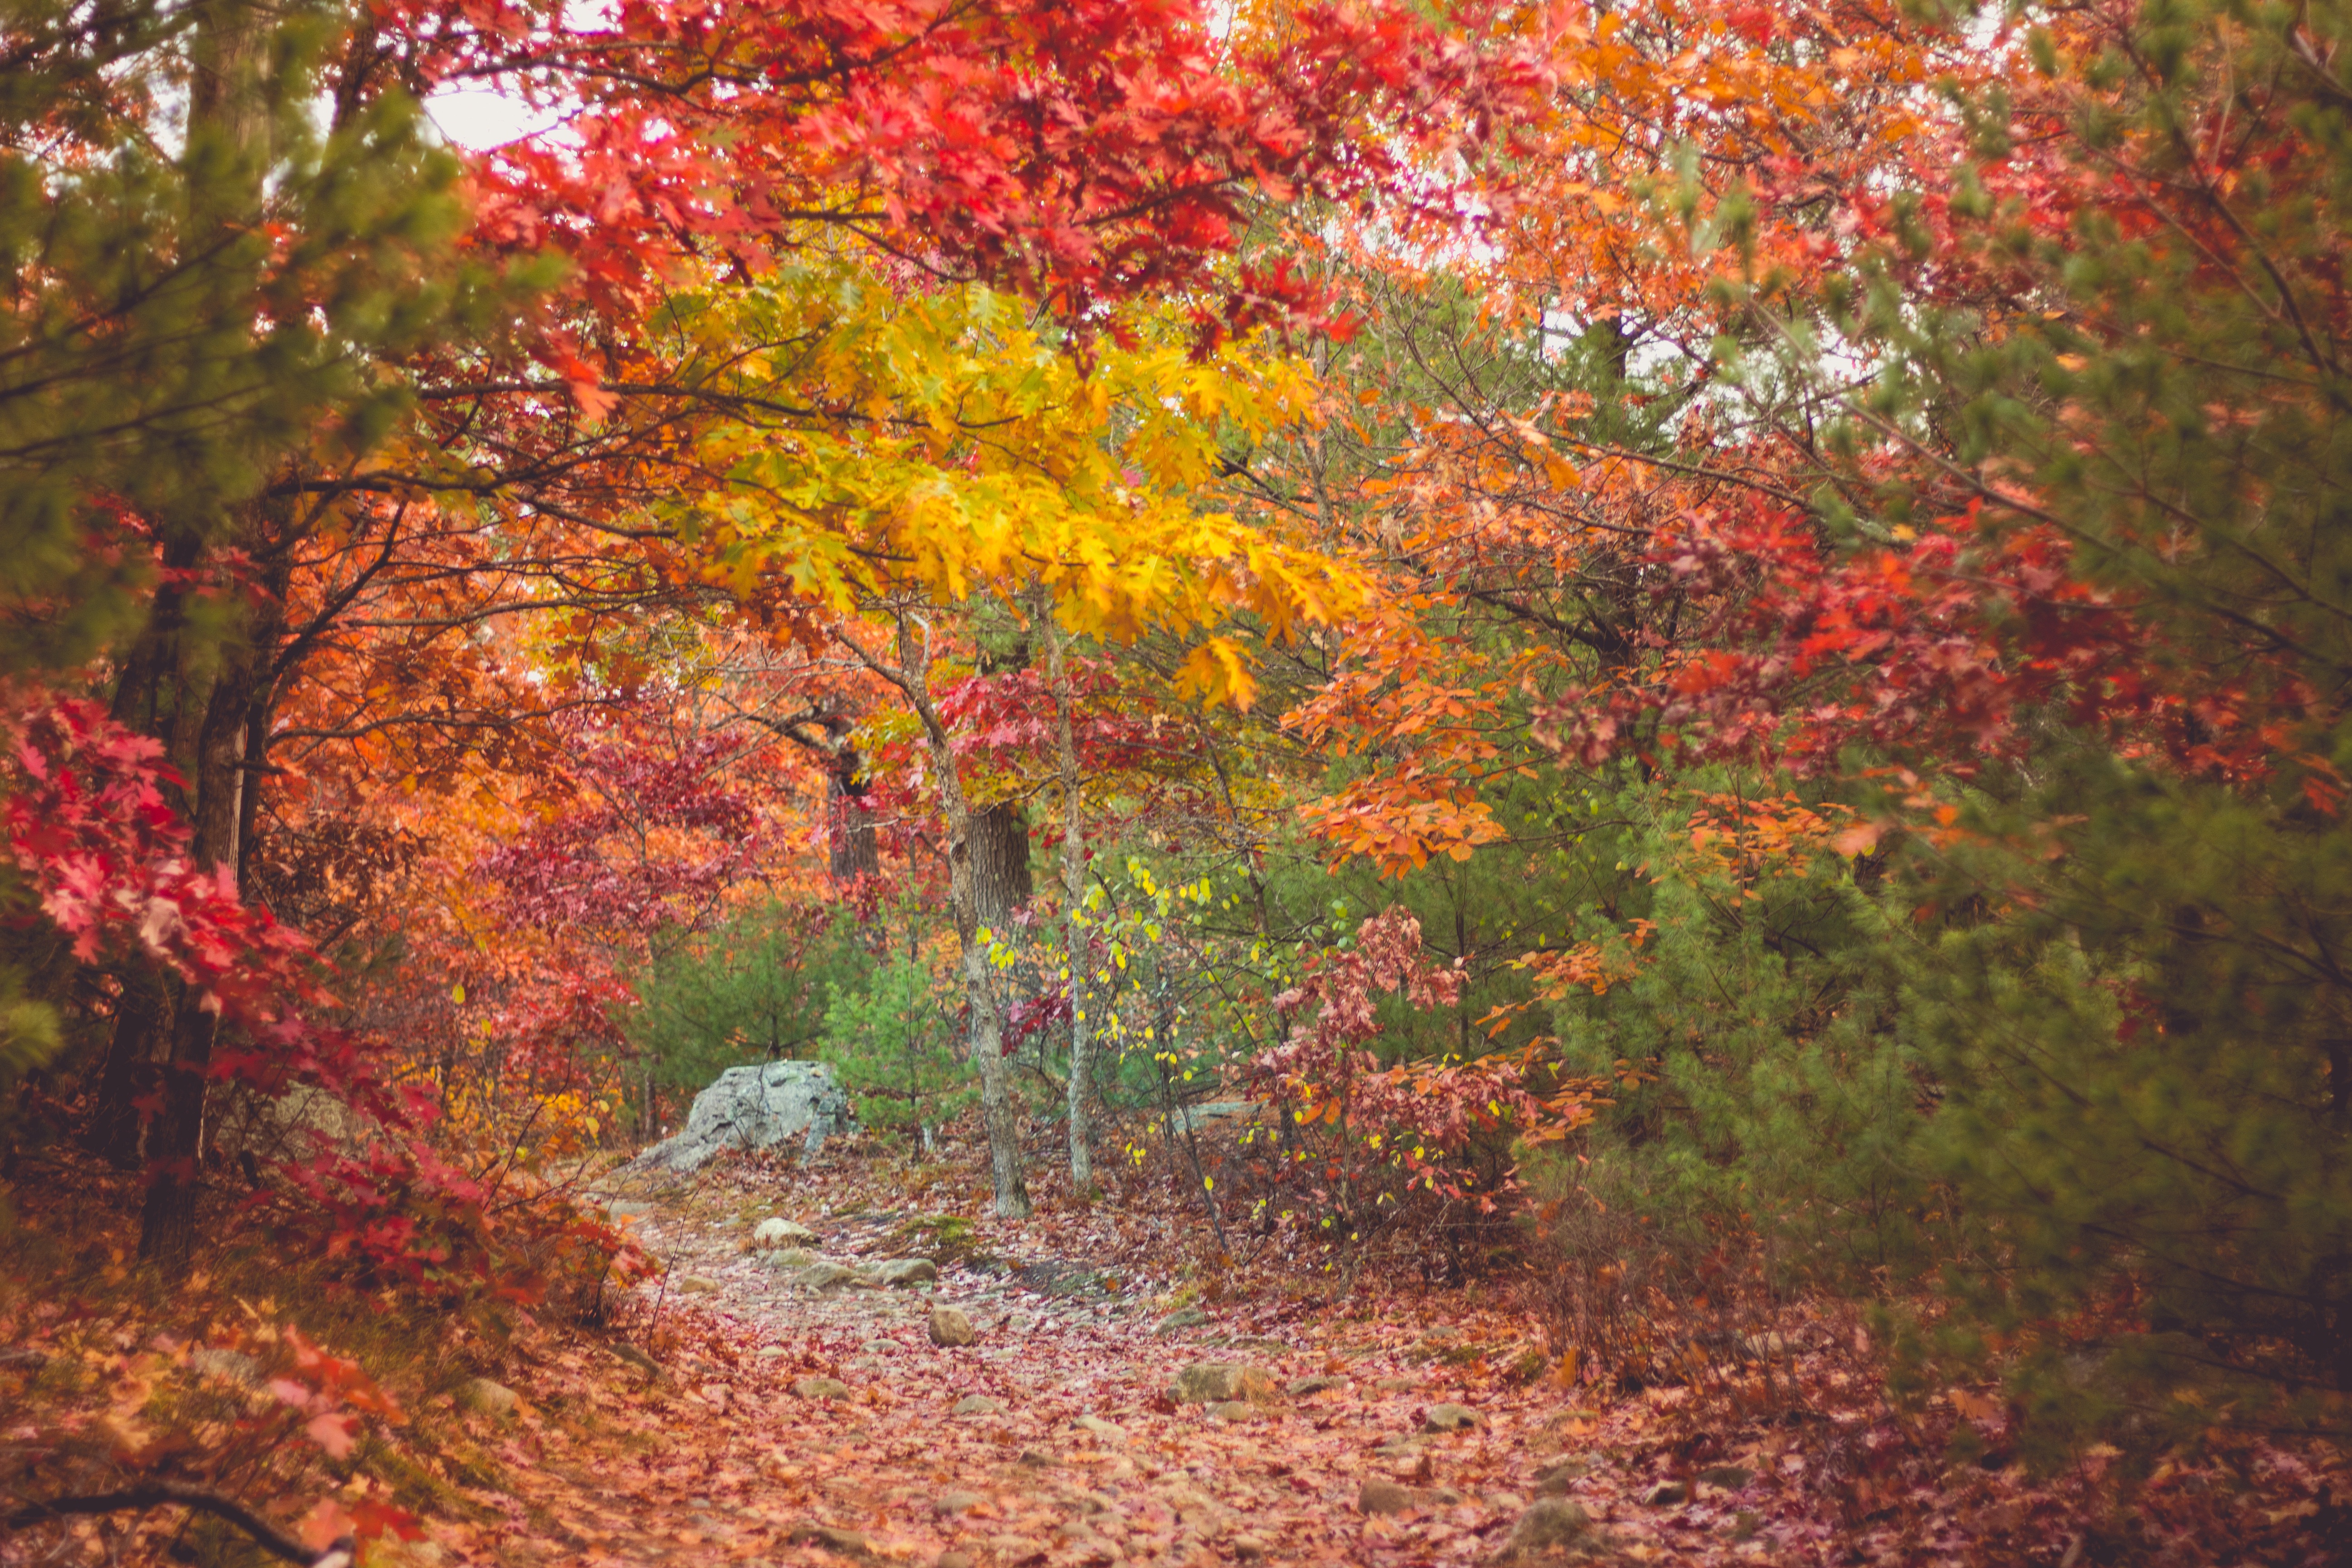
tree, forest, plant, leaf, autumn, season, maple tree, deciduous, woodland, flowering plant, woody plant, temperate broadleaf and mixed forest, land plant